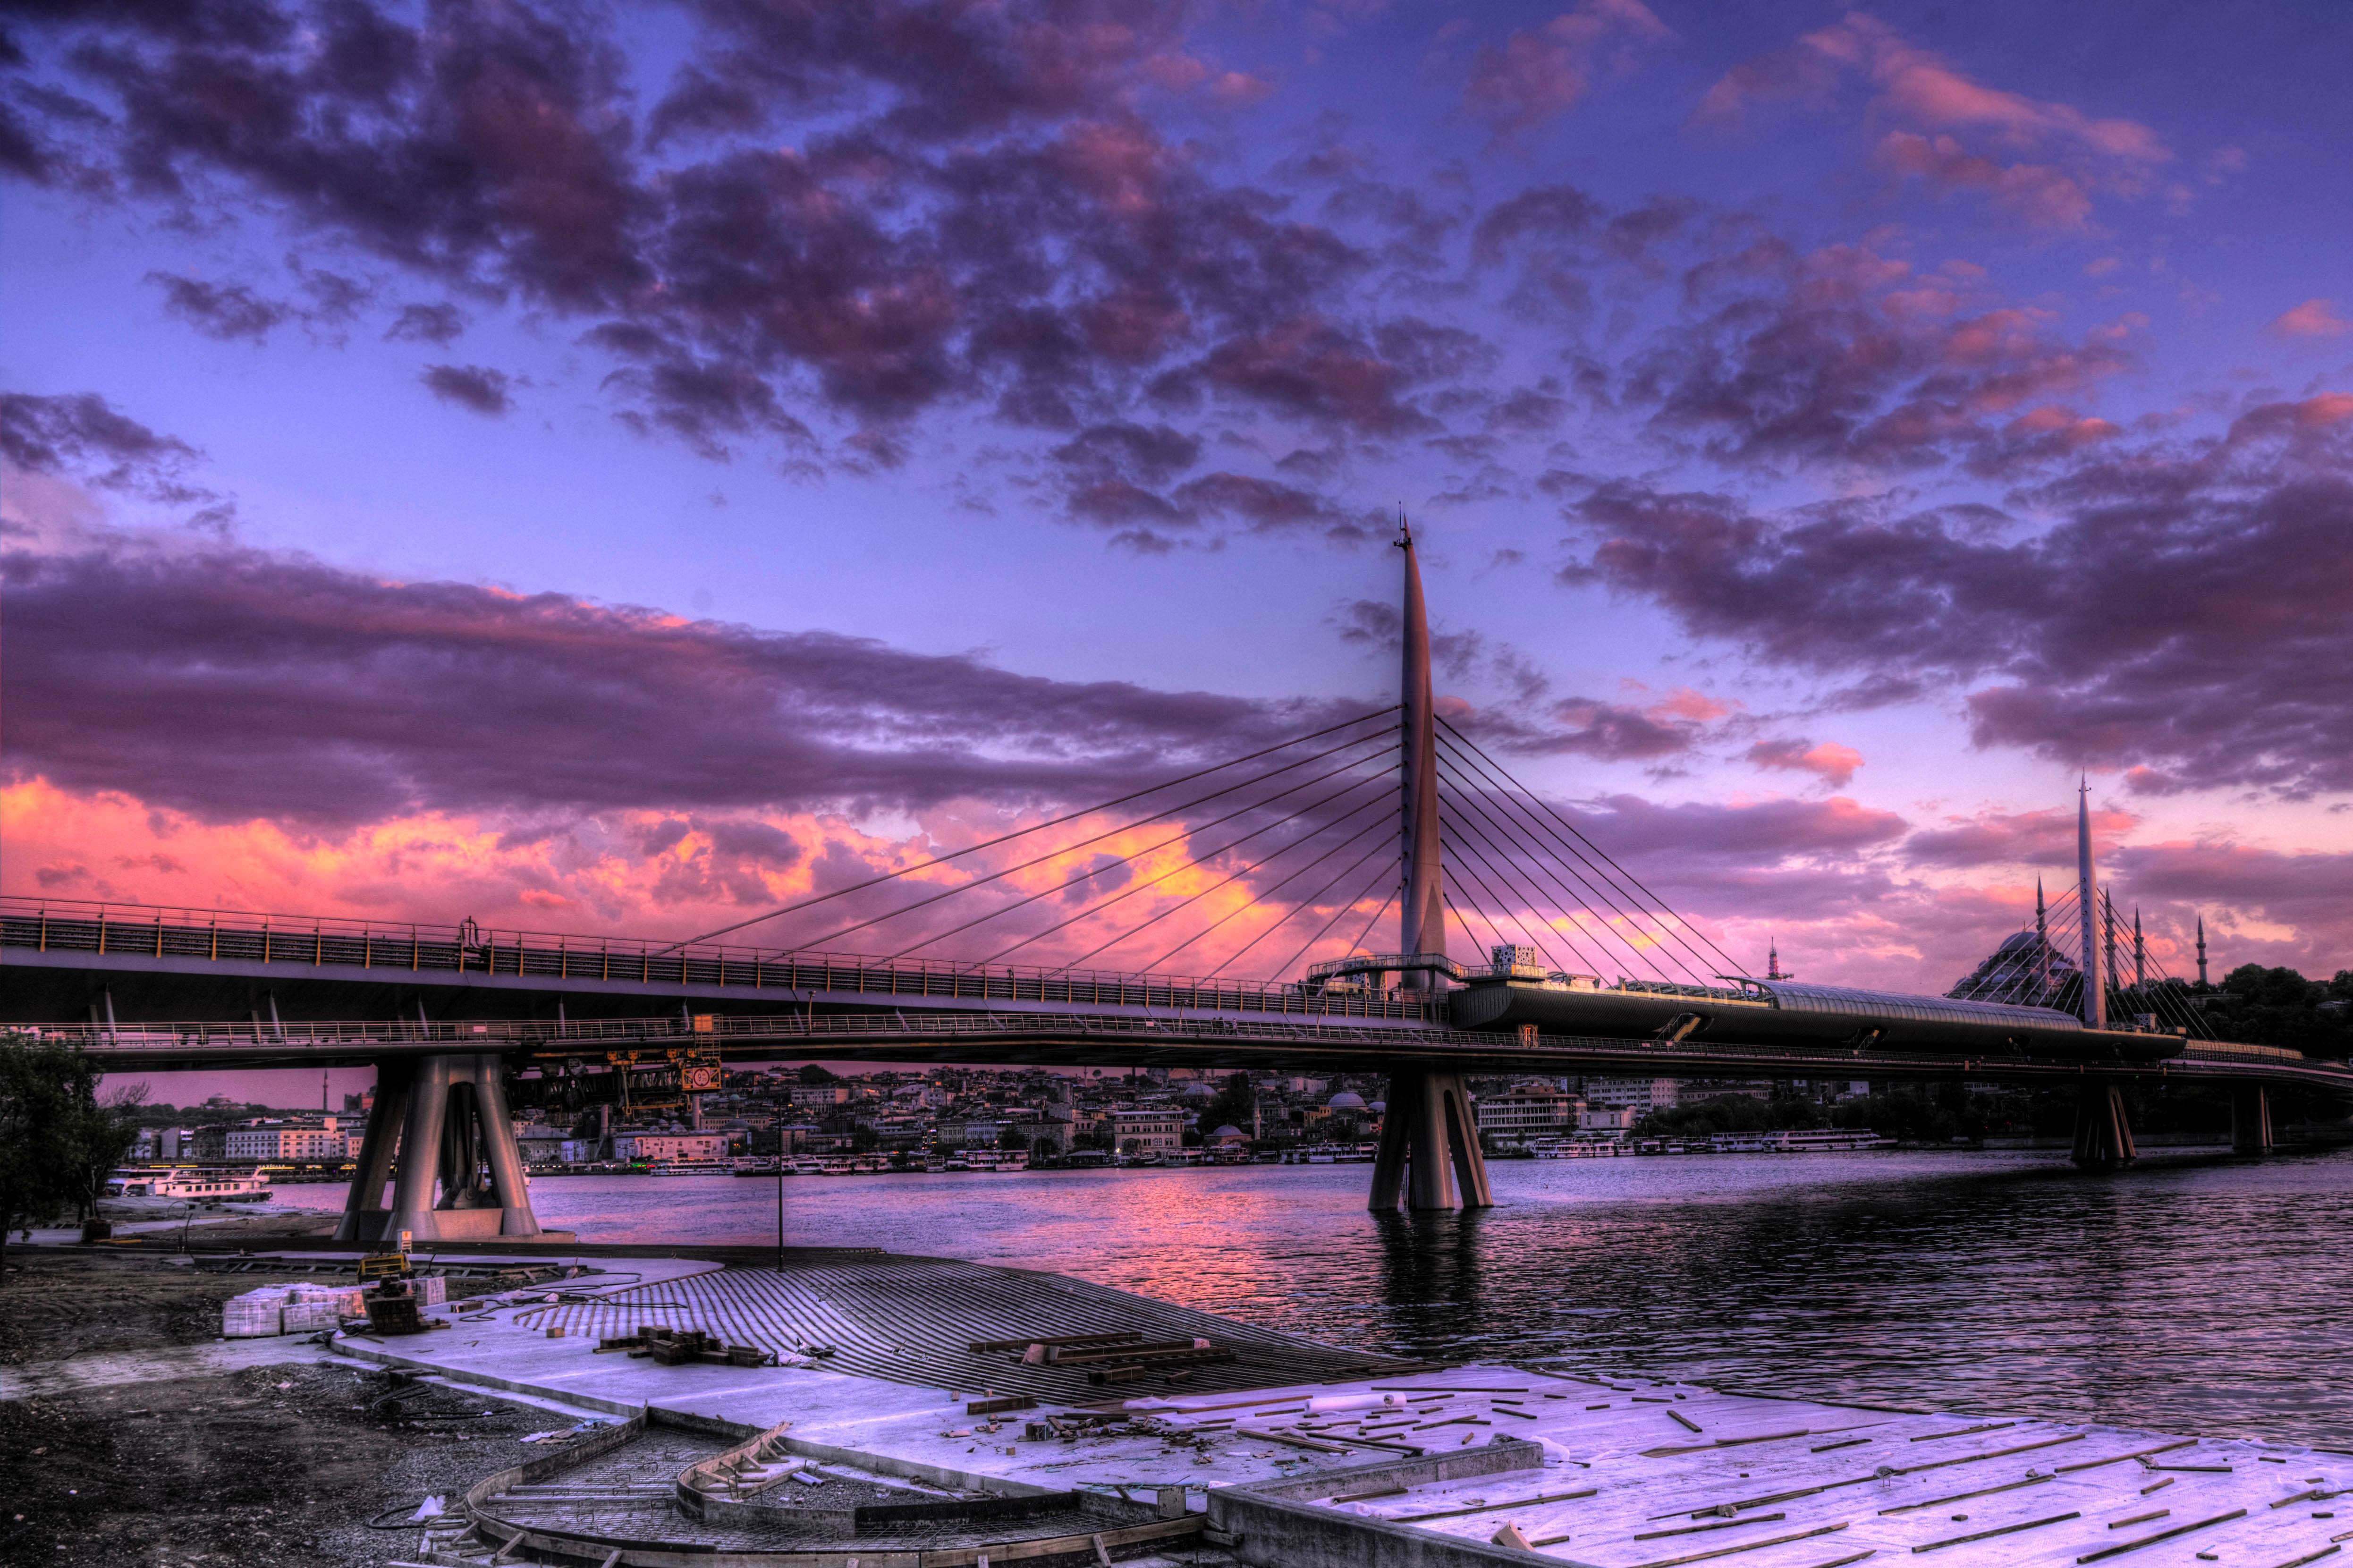
sky, bridge, nature, water, cloud, purple, dusk, violet, landmark, sunset, river, evening, reflection, morning, horizon, tree, sea, atmosphere, architecture, sunrise, dawn, afterglow, landscape, nonbuilding structure, dock, ocean, night, suspension bridge, city, cable stayed bridge, world, meteorological phenomenon